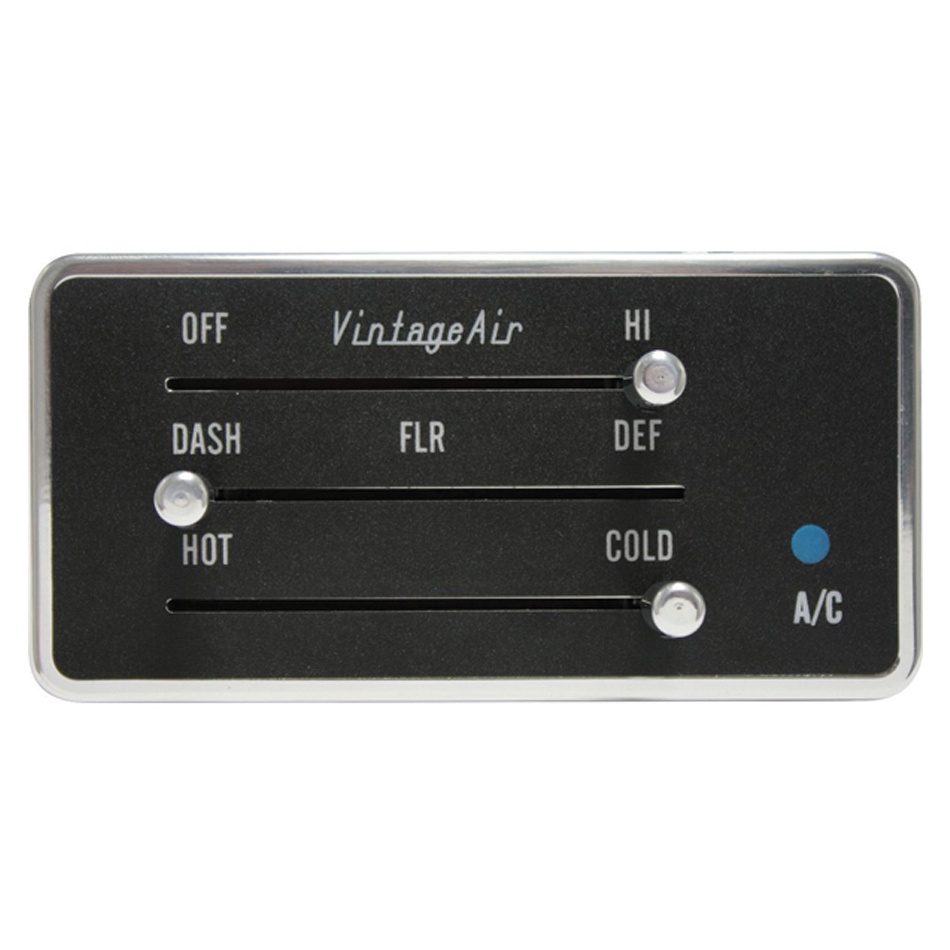
3 Lever Panel Gen IV Polished
Brand: VINTAGE AIR
Climate Control Panel - Gen IV ProLine - 3 Lever - Horizontal - 4.30 x 2.17 in Rectangle - In Dash - Aluminum - Black Anodized - Each
Category: Vehicles & Parts > Vehicle Parts & Accessories > Motor Vehicle Parts > Motor Vehicle Climate Control > Climate Control Modules